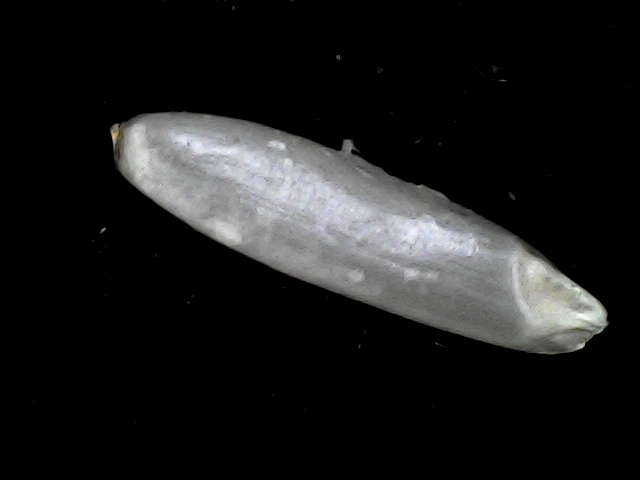
Rice variety: BD57